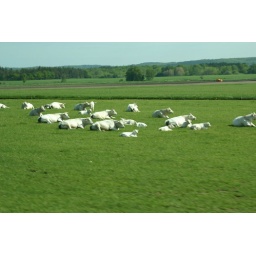
White cows in a Danish pasture